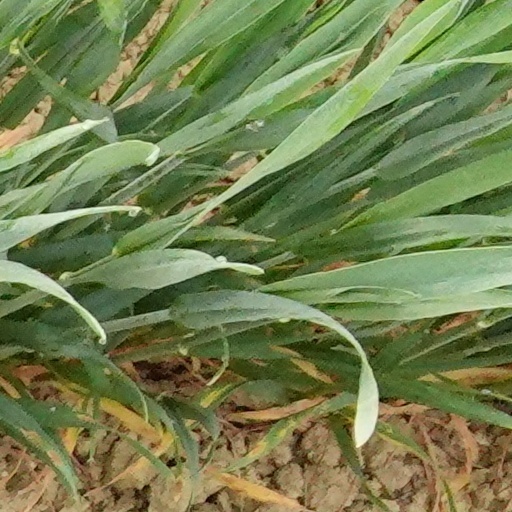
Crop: wheat